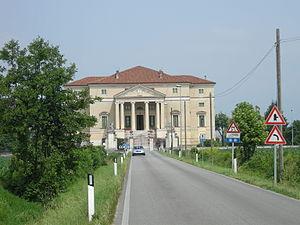
Ottone Calderari est un architecte italien.